Helena, Texas

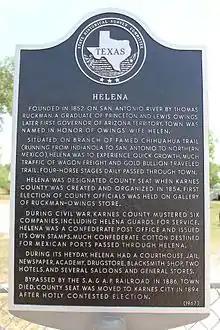
Helena historical marker

Helena is a ghost town in Texas, approximately southeast of San Antonio in Karnes County. The seat of Karnes County from 1854 to 1894, Helena was once known as the self-proclaimed "toughest town on earth" in the mid-19th century. It was named for the second wife of Dr. Lewis S. Owings, Helen M. Owings Swisher.